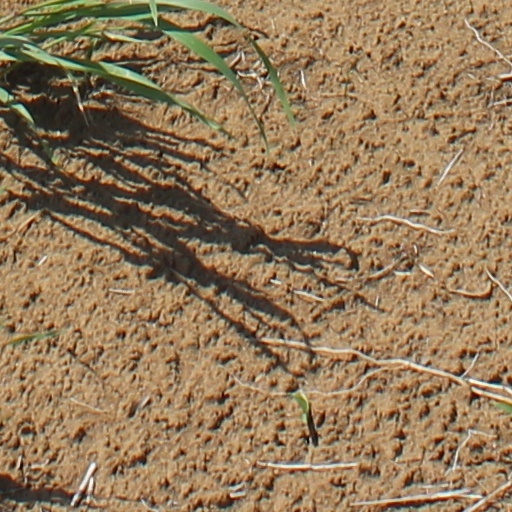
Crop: wheat